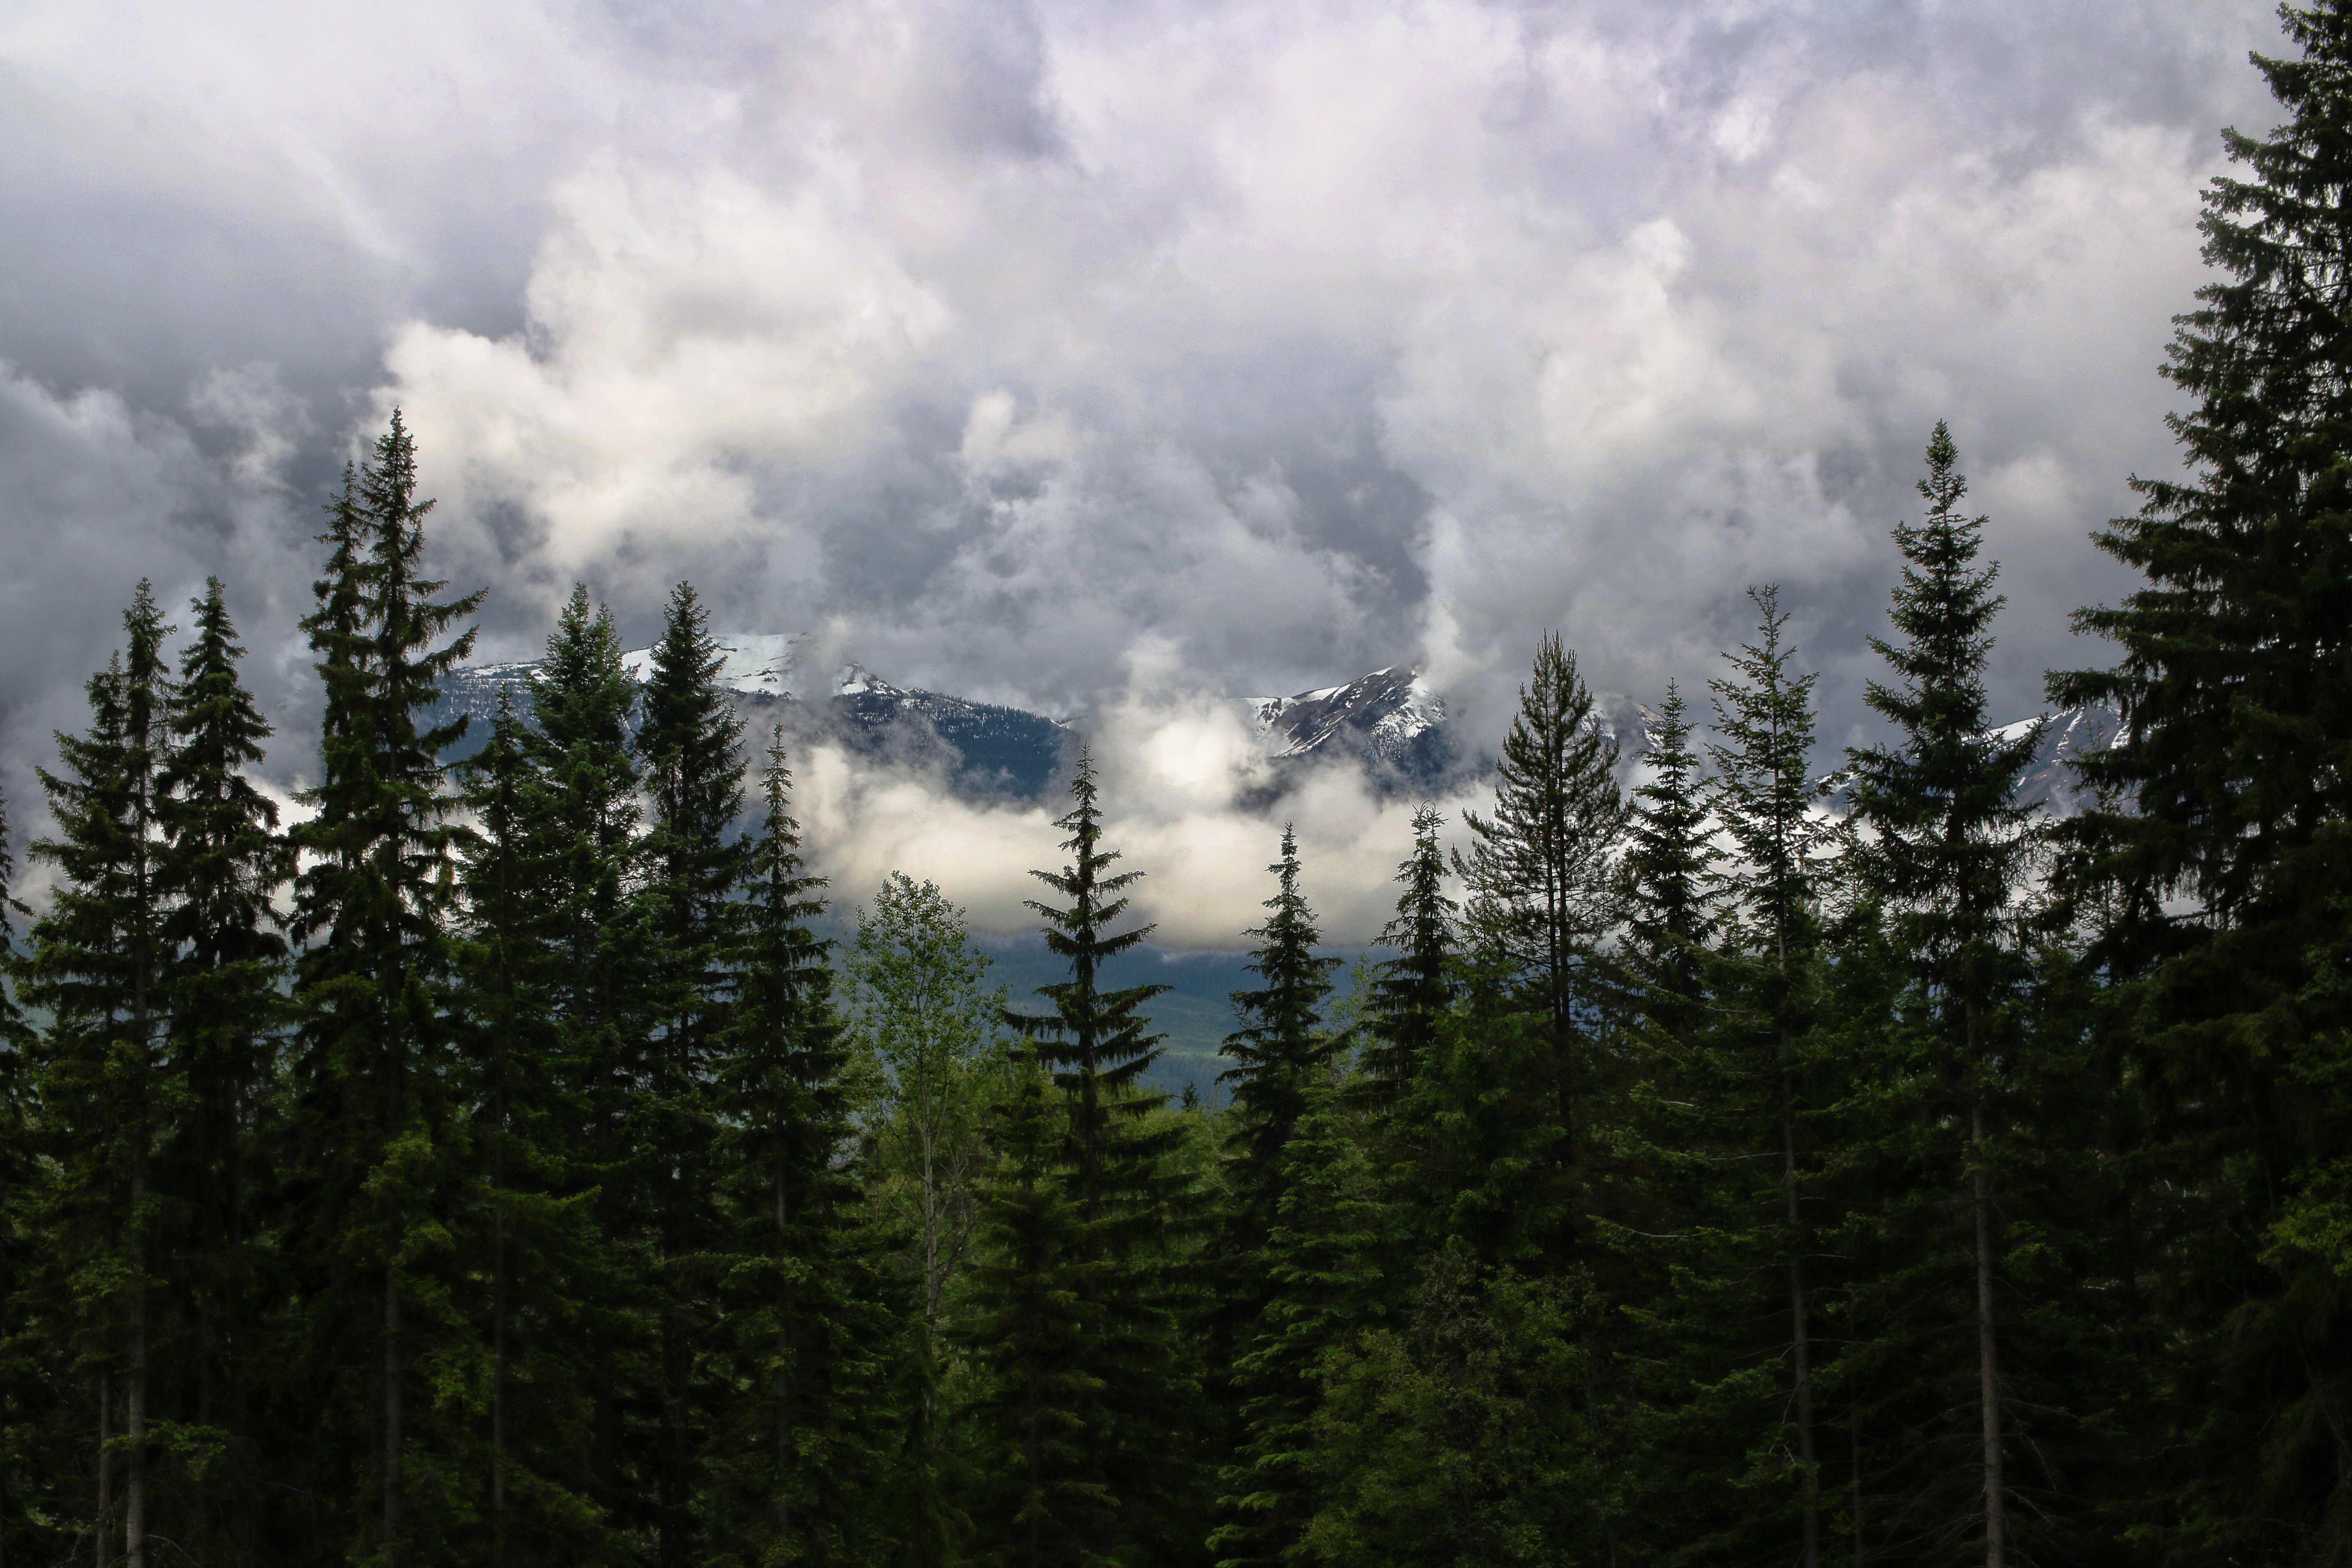
tree, nature, forest, wilderness, mountain, cloud, mist, mountain range, weather, fir, ridge, spruce, habitat, ecosystem, natural environment, geographical feature, atmospheric phenomenon, woody plant, mountainous landforms, temperate coniferous forest